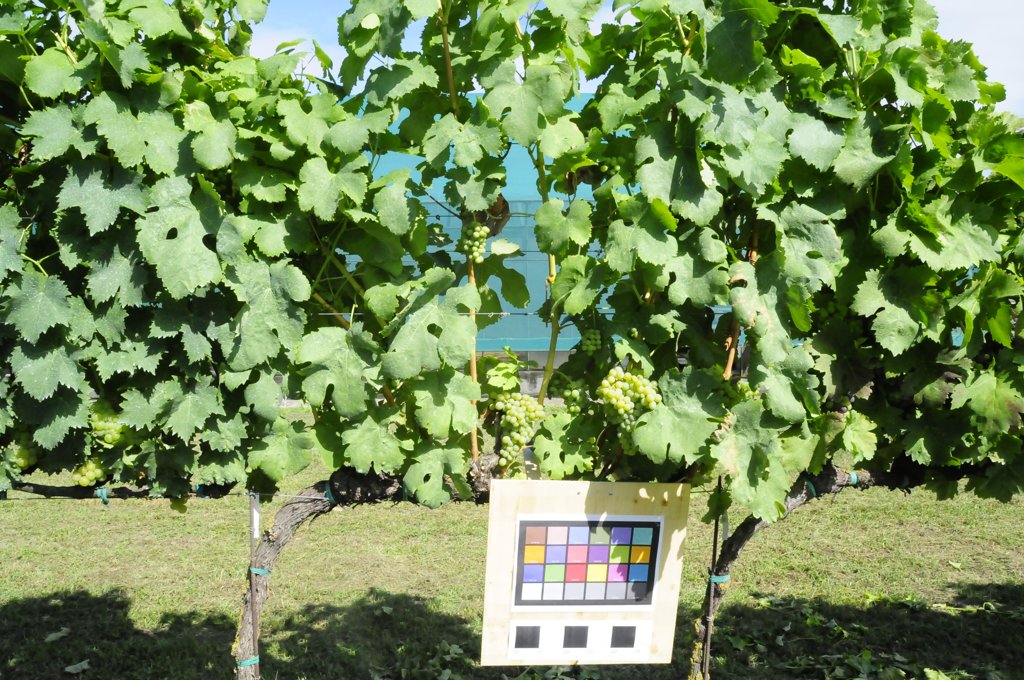
Berries visible: 258
Grape clusters: 8